Protective equipment in gridiron football

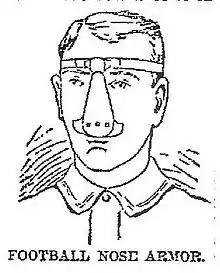
Football nose armor as depicted in "The Daily Review" (Decatur, Illinois) of December 4, 1892

In the days before helmets, players often wore nose guards or "nose masks" or "nose armor". Football was a brutal sport before the introduction of helmets and other protective gear. Serious injuries and even deaths were common occurrences in the game. Harvard's All-American center, John Cranston, was the first player to wear equipment to protect his face during an American football game. In order to protect Cranston's "weak nose," Harvard captain and 1889 All-American Arthur Cumnock invented a device that he called "nose armor." Cumnock's invention gained popularity, and in 1892, a newspaper article described the growing popularity of the device: